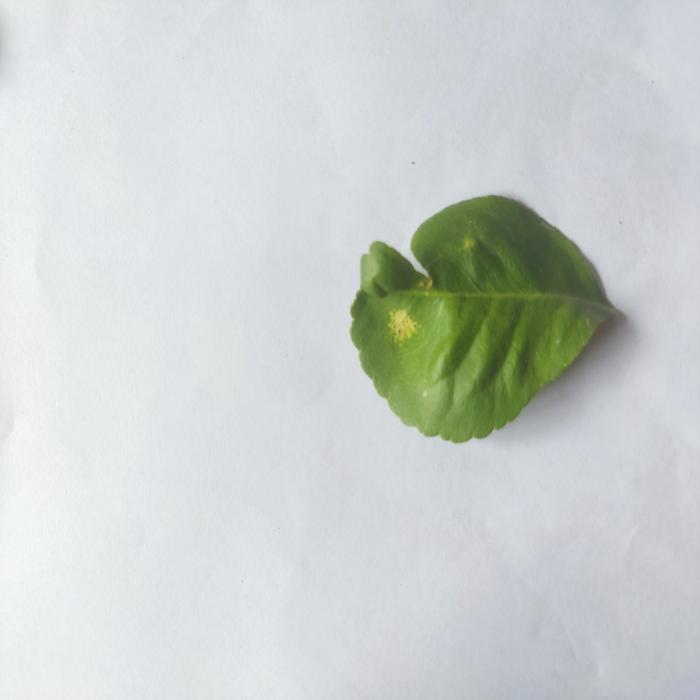
Crop: Lemon
Leaf condition: Leaf_Curl